Ronzotherium

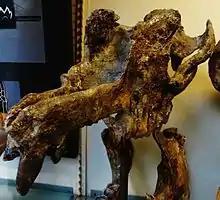
"R. filholi" skull in Musee d'Histoire Naturelle, Paris

In the United Kingdom rare isolated teeth and bone fragments, attributed to "Ronzotherium romani," have been found from the Rupelian aged Bouldnor Formation on the Isle Of Wight. Here "Ronzotherium" formed part of the post-grande coupure fauna alongside anthracotheres, entelodonts, and a variety of other Asian derived groups.